Pune district

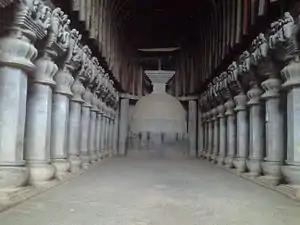
The Great Chaitya at Karla Caves

According to archaeological discoveries of the Jorwe culture in Chandoli and Inamgaon, portions of the district have been occupied by humans since the Chalcolithic (the Copper Age, 5th–4th millennium BCE). Many ancient trade routes linking ports in western India (particularly those of coastal Konkan) with the Deccan Plateau pass through the district. The town of Junnar has been an important trading and political center for the last two thousand years, and it was first mentioned by Greco-Roman travellers in the early first millennium CE. The Karla Caves in Karli, near Lonavala, are near the Western Ghats and a major ancient trade route running eastward from the Arabian Sea to the Deccan Plateau. The caves are a complex of ancient Indian Buddhist rock-cut shrines which were developed from the second century BCE to the fifth century CE; the oldest of the shrines is believed to date to 160 BCE. Traders and Satavahana rulers financed construction of the caves. Buddhists, identified with commerce and manufacturing through their early association with traders, tended to locate their monasteries in natural formations near major trade routes to provide lodging for travelling traders.